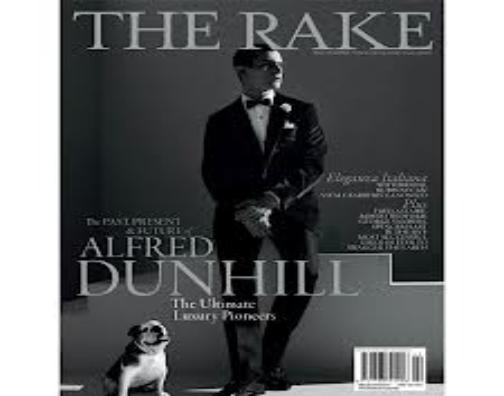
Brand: Alfred Dunhill
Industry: Clothes